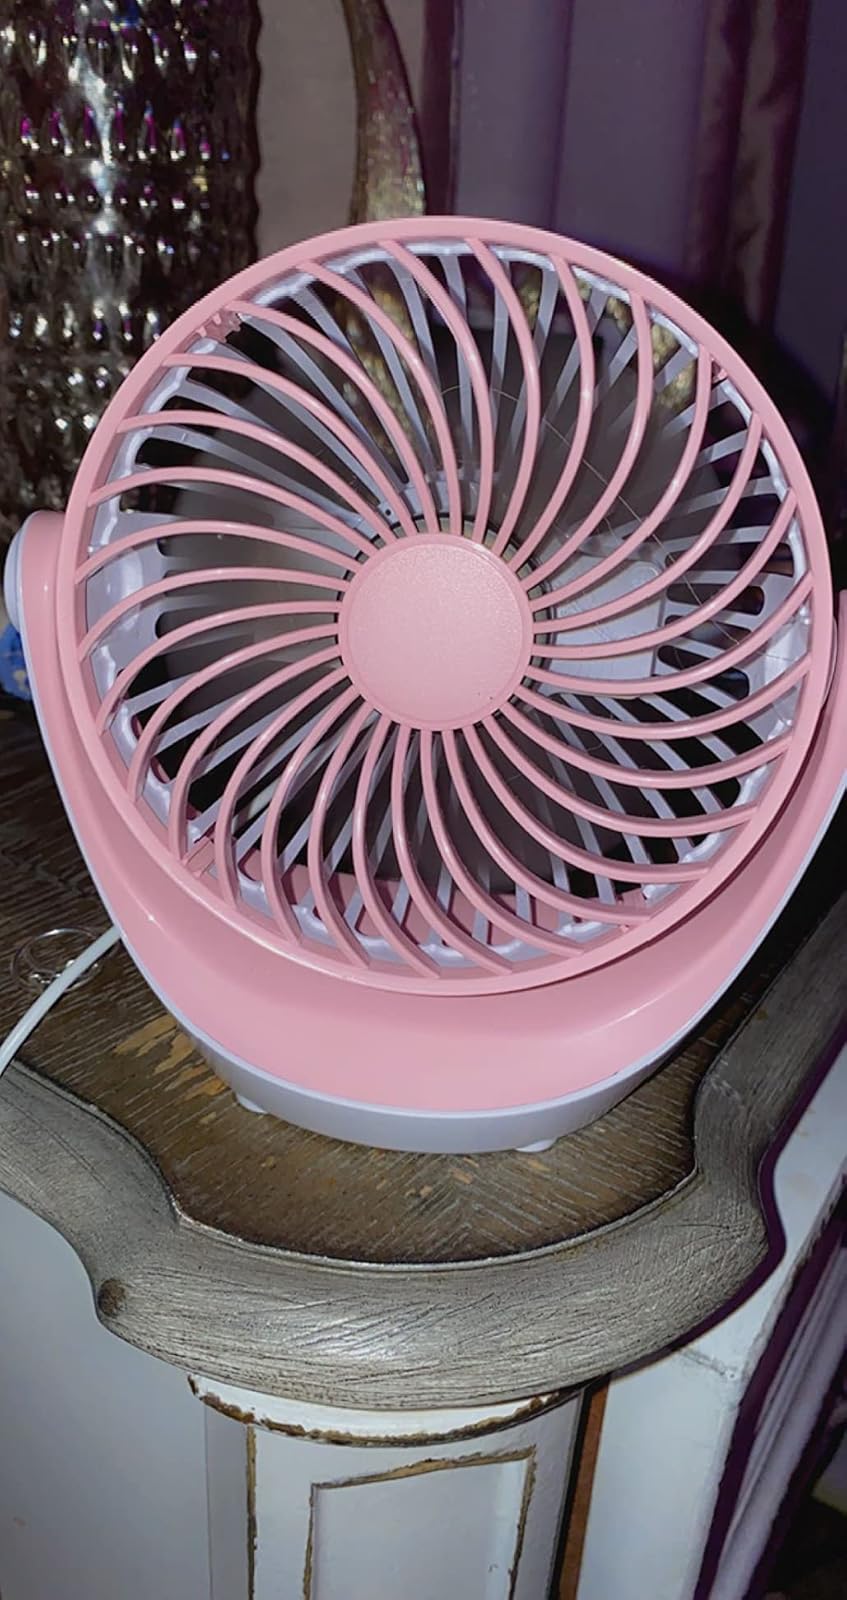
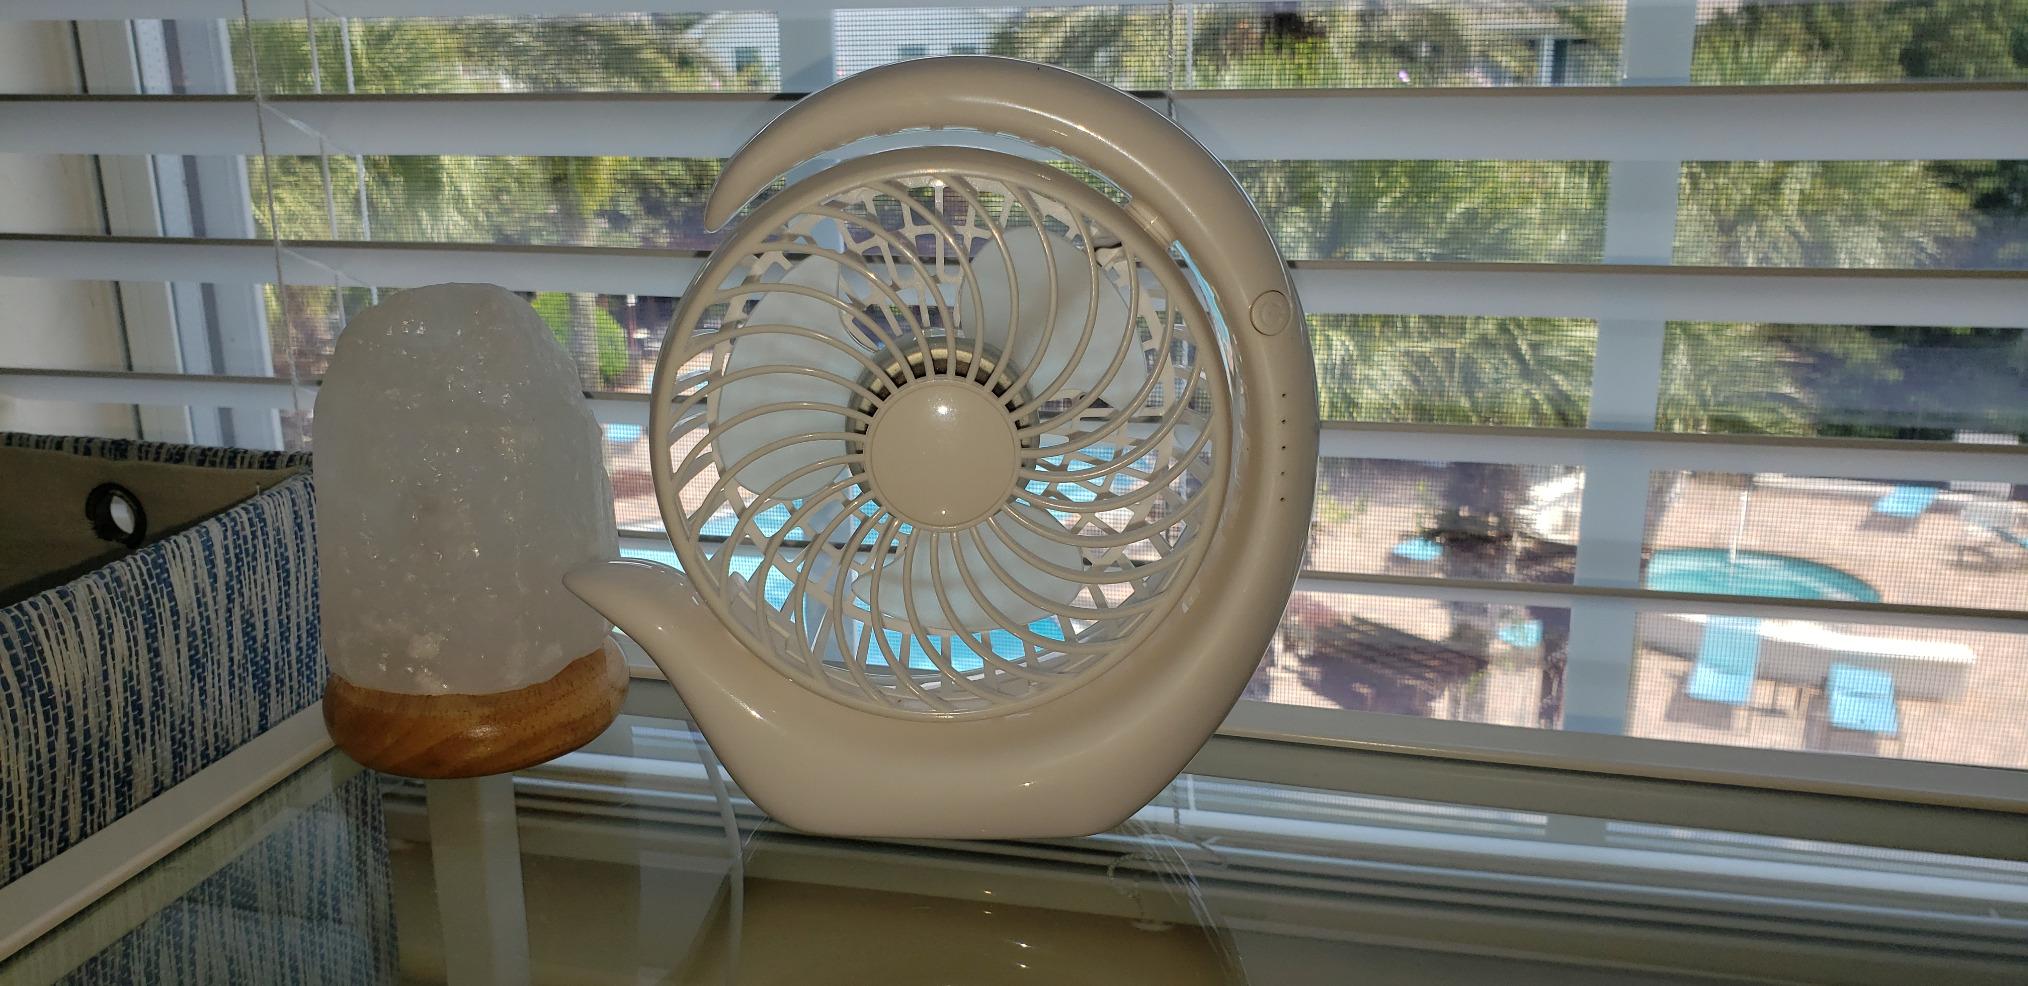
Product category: fan
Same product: no